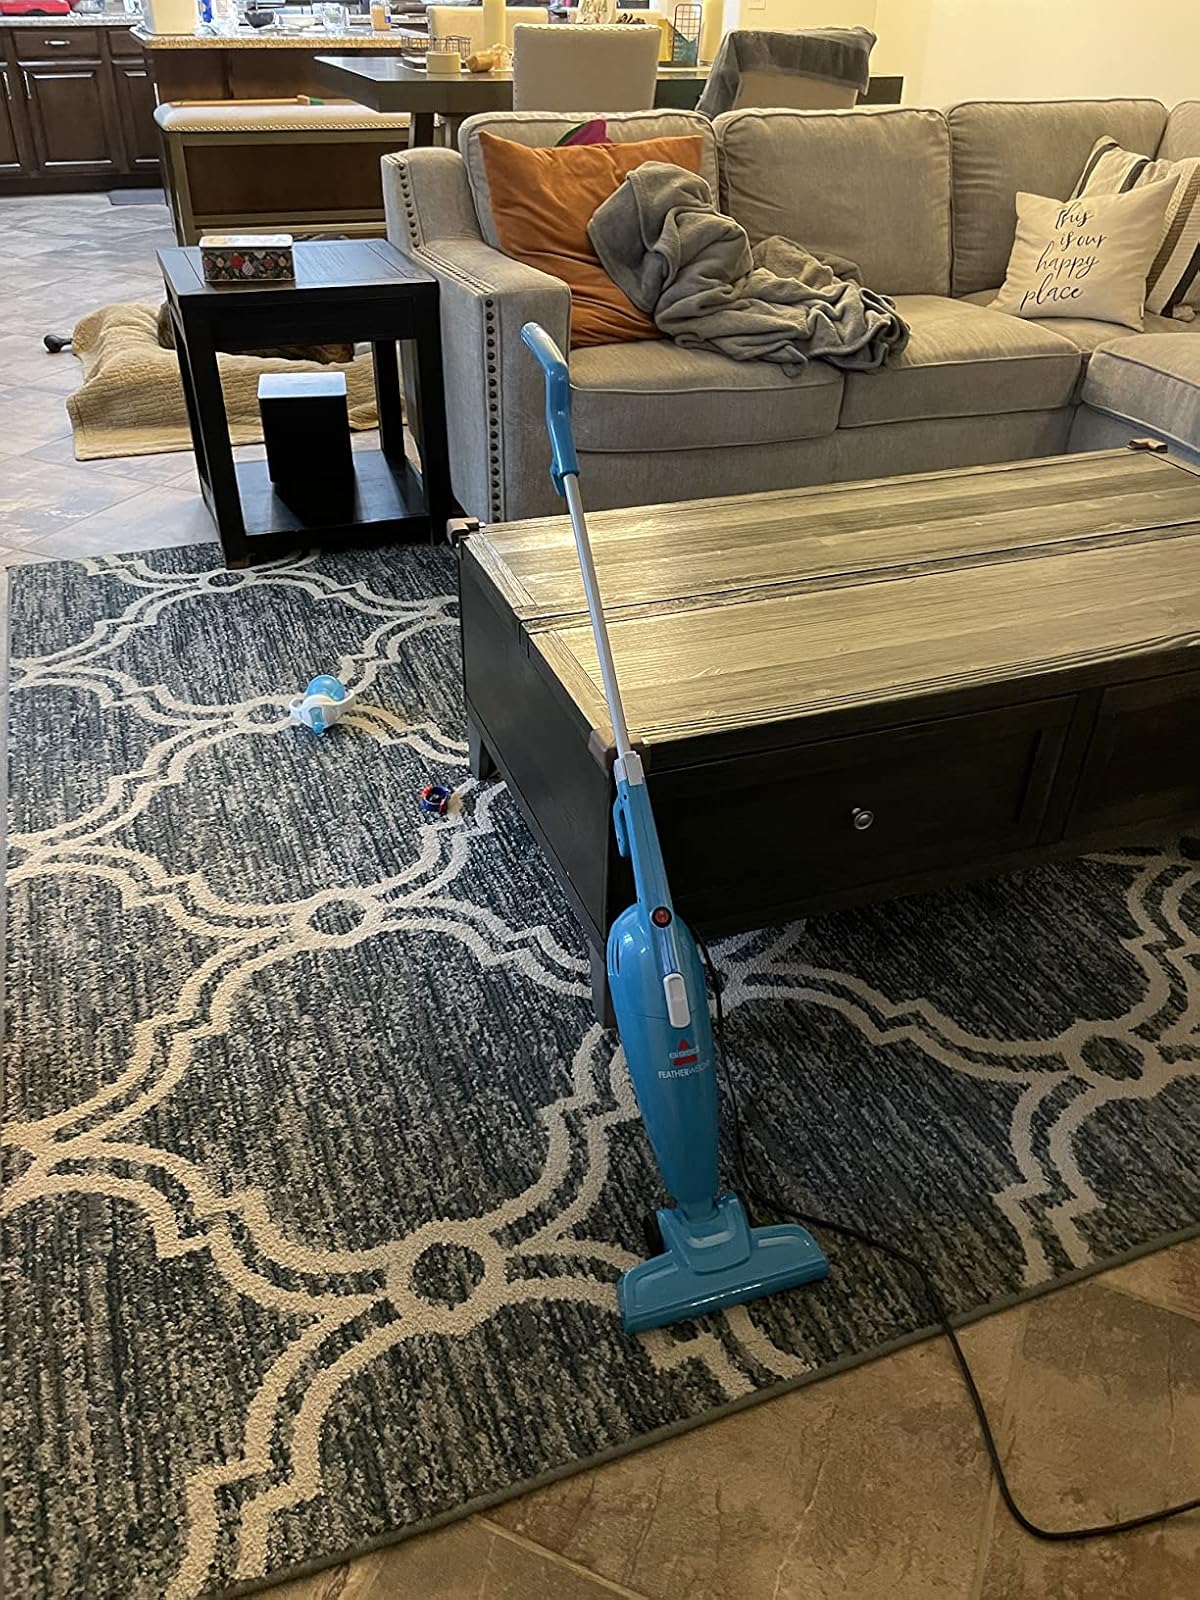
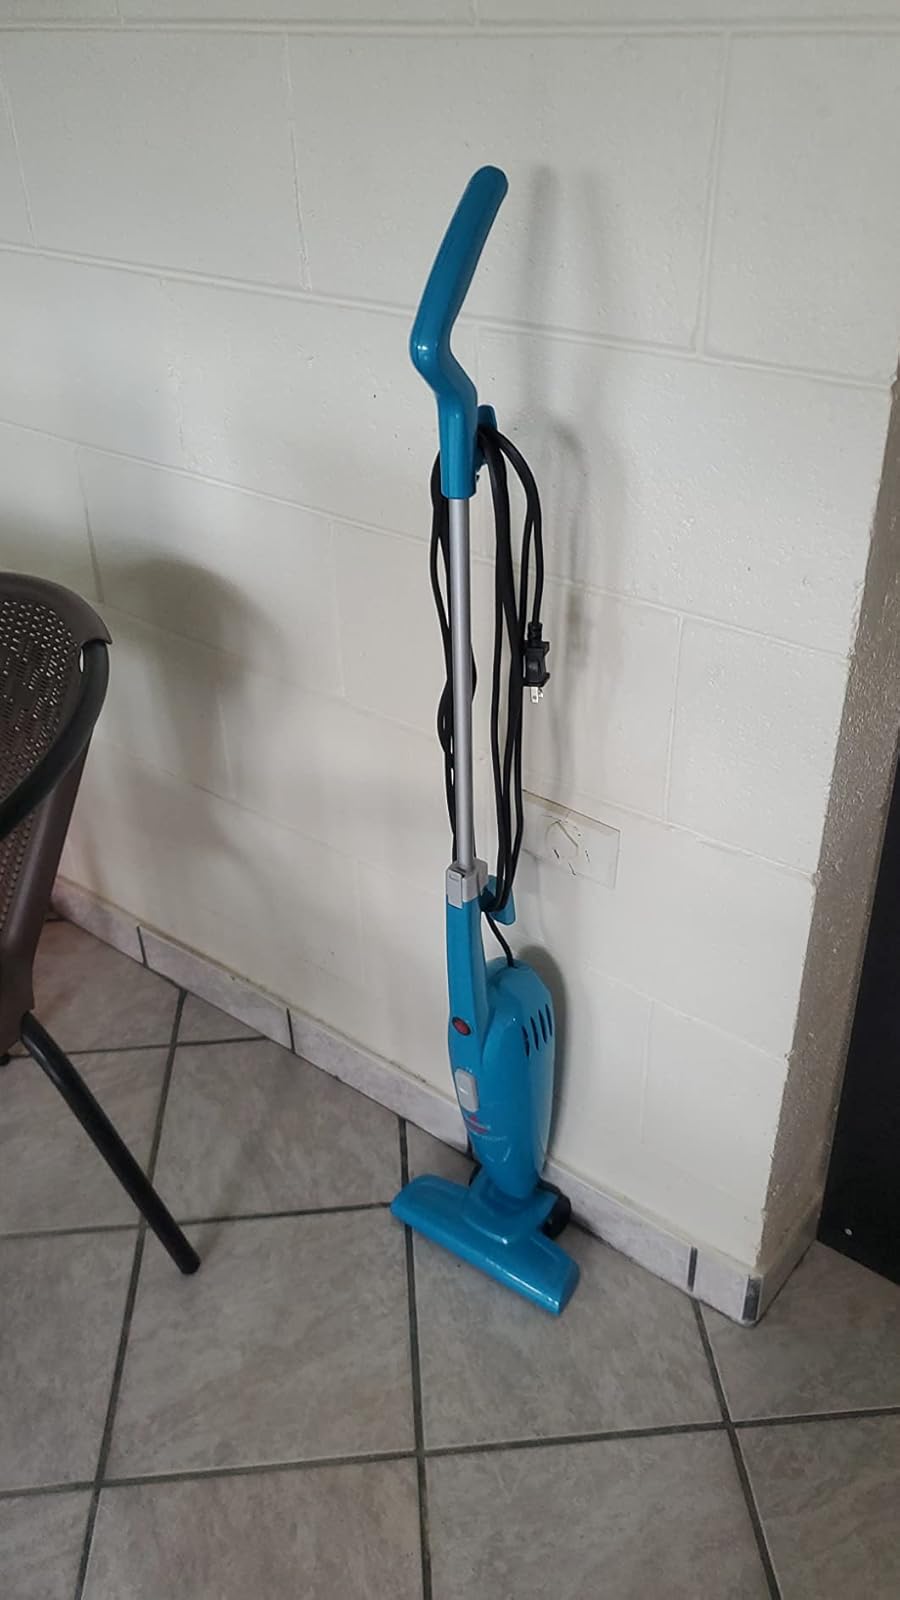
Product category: items_vacuum
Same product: yes